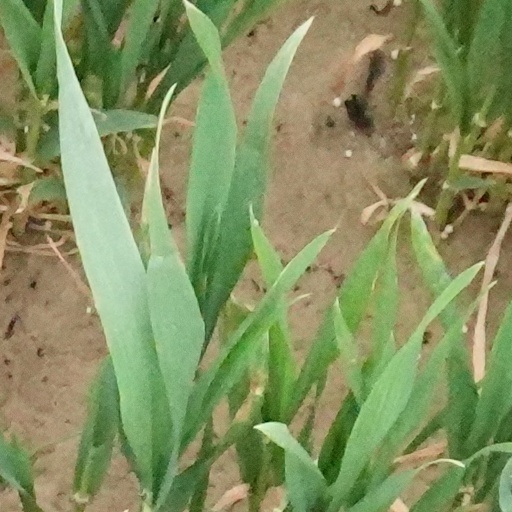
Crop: wheat